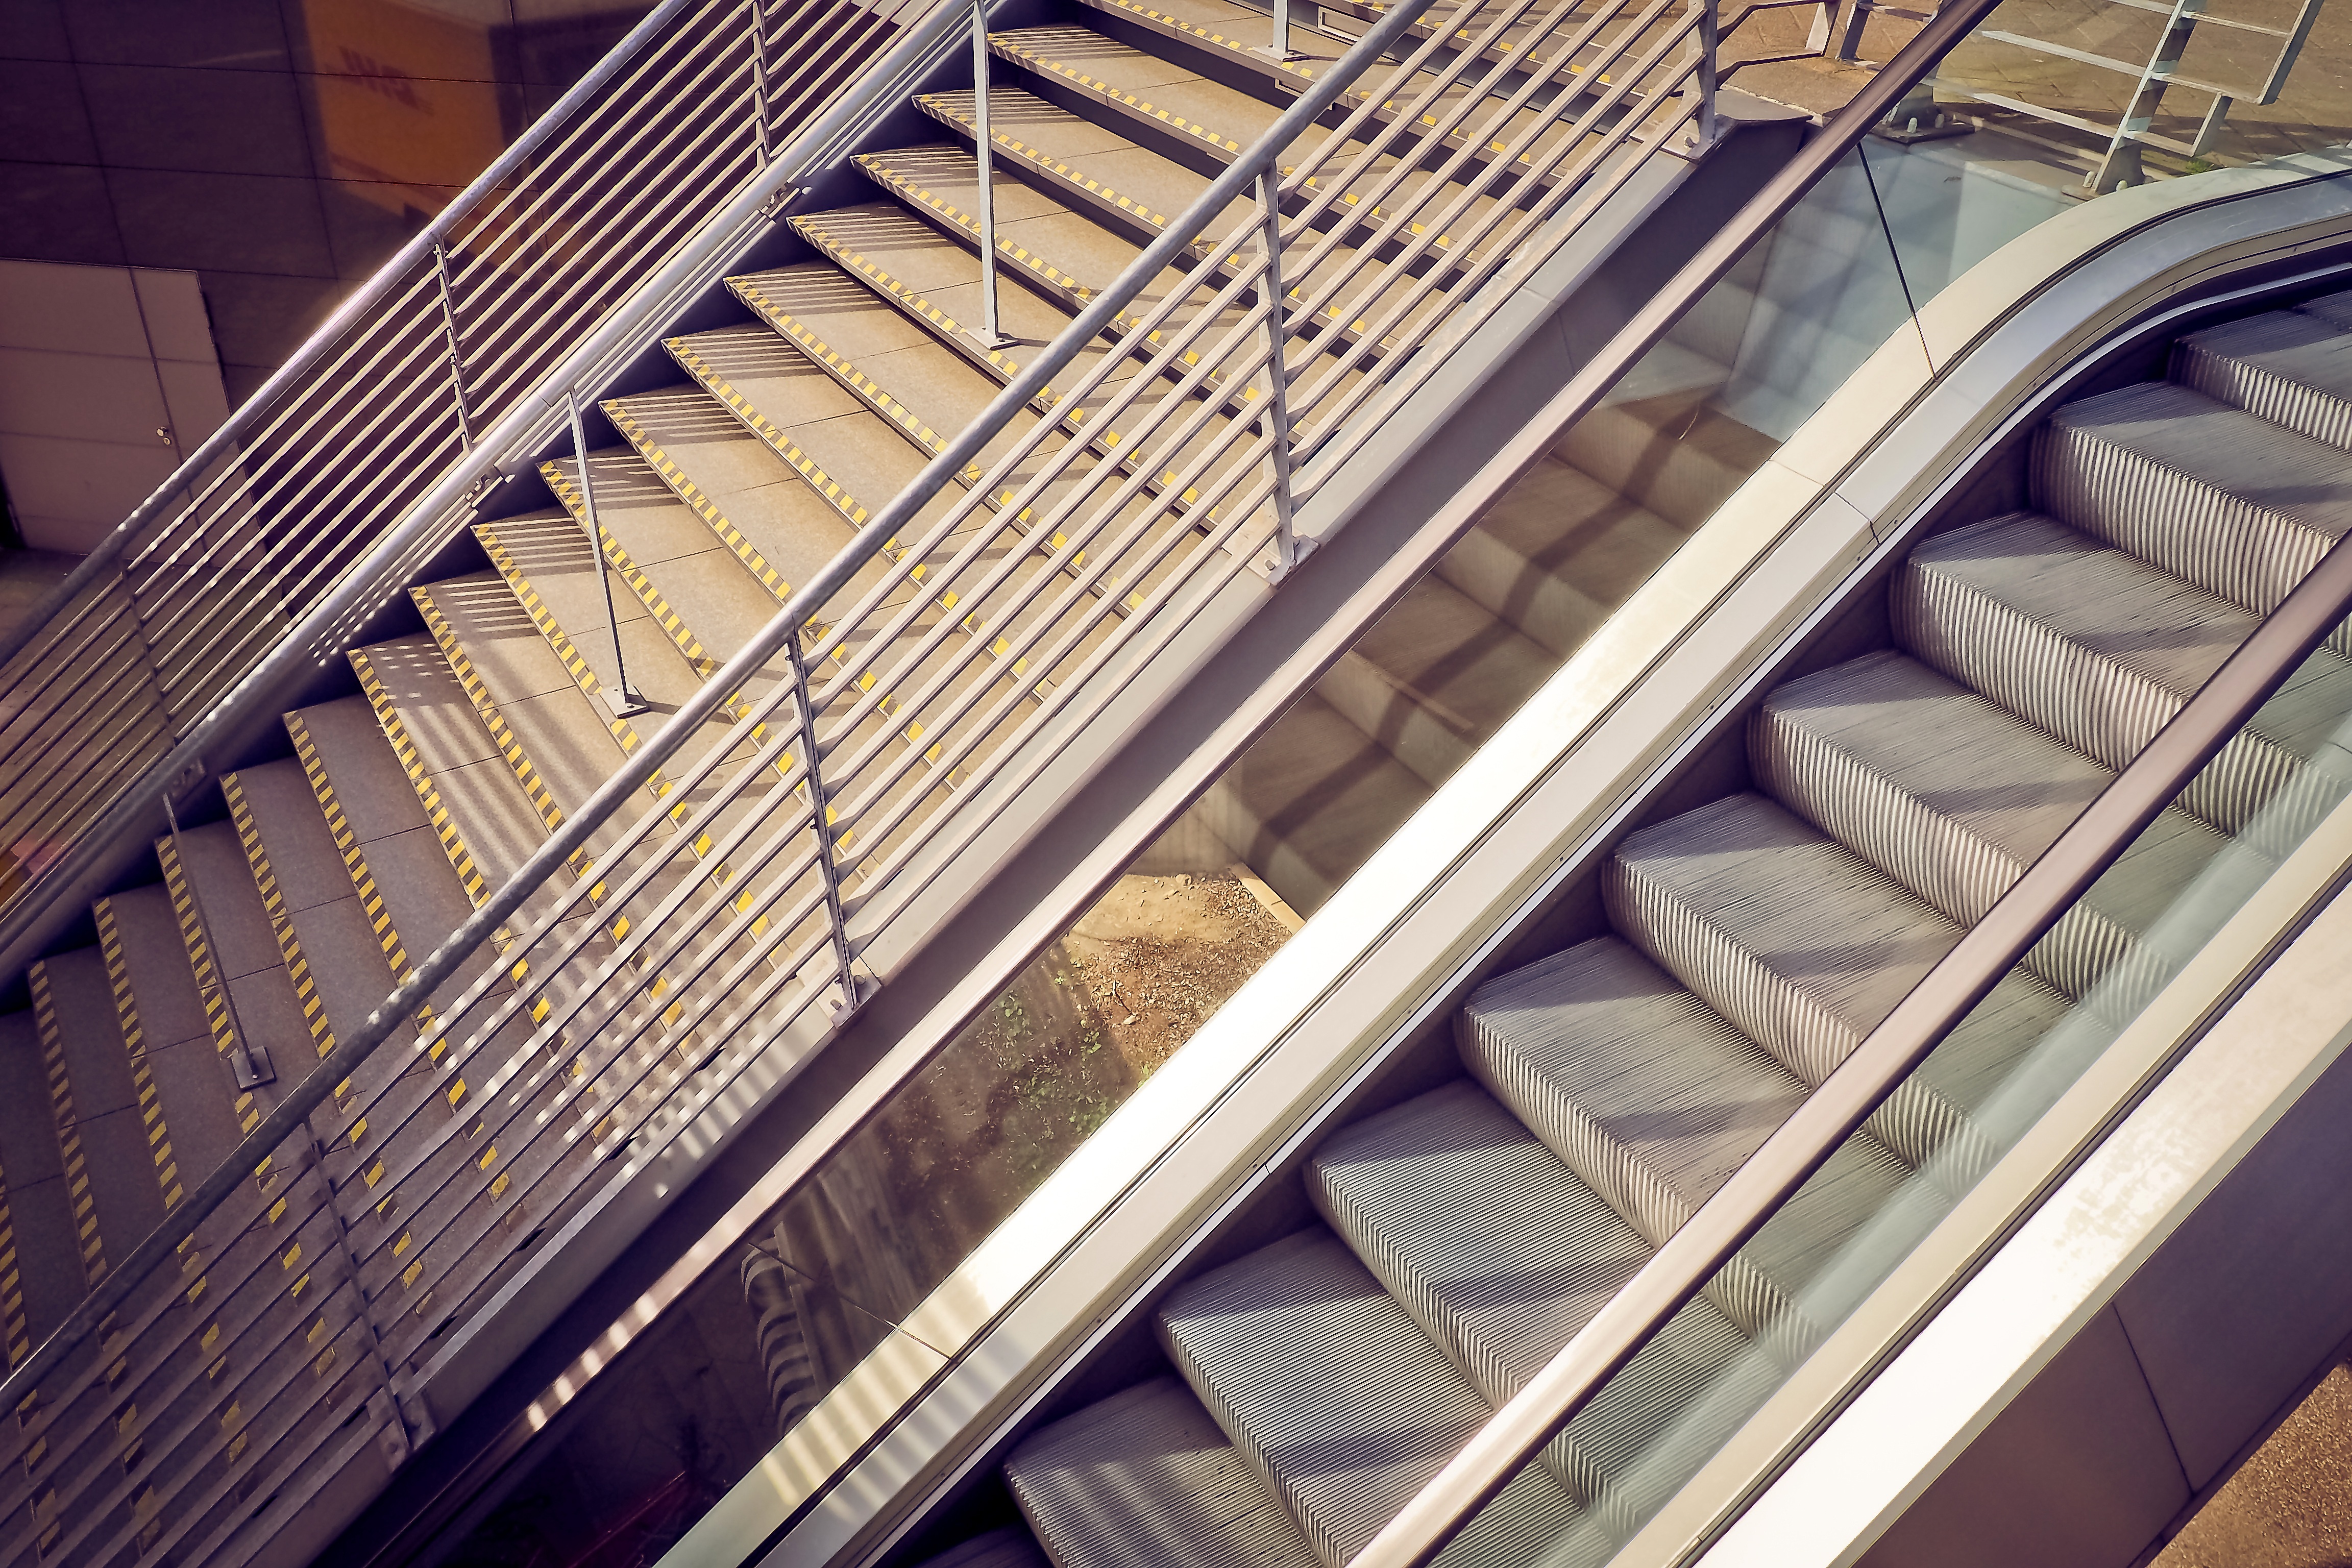
architecture, wood, technology, roof, building, staircase, escalator, railing, line, piano, metal, facade, musical instrument, interior design, handrail, stairs, down, rise, upward, upgrade, emergence, gradually, stair step, daylighting, gradually architecture, treppengel nder, metal stairs, string instrument, window covering